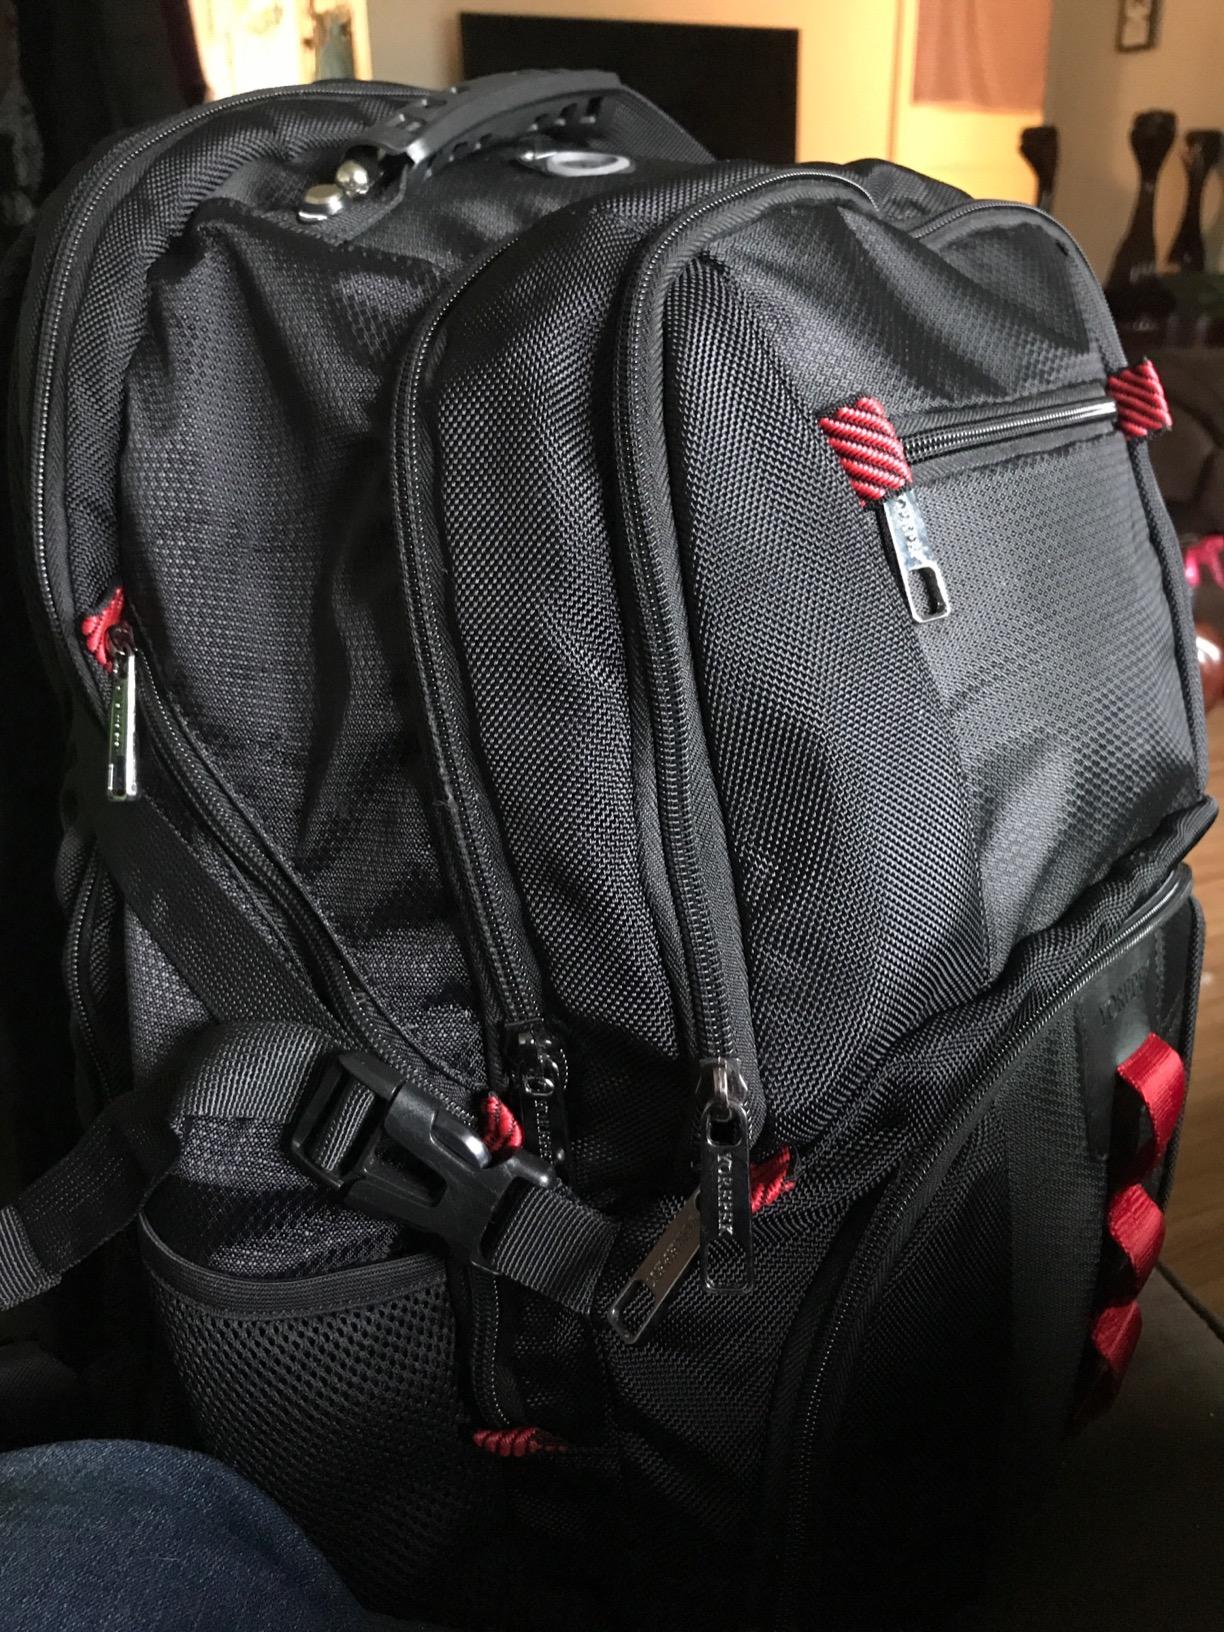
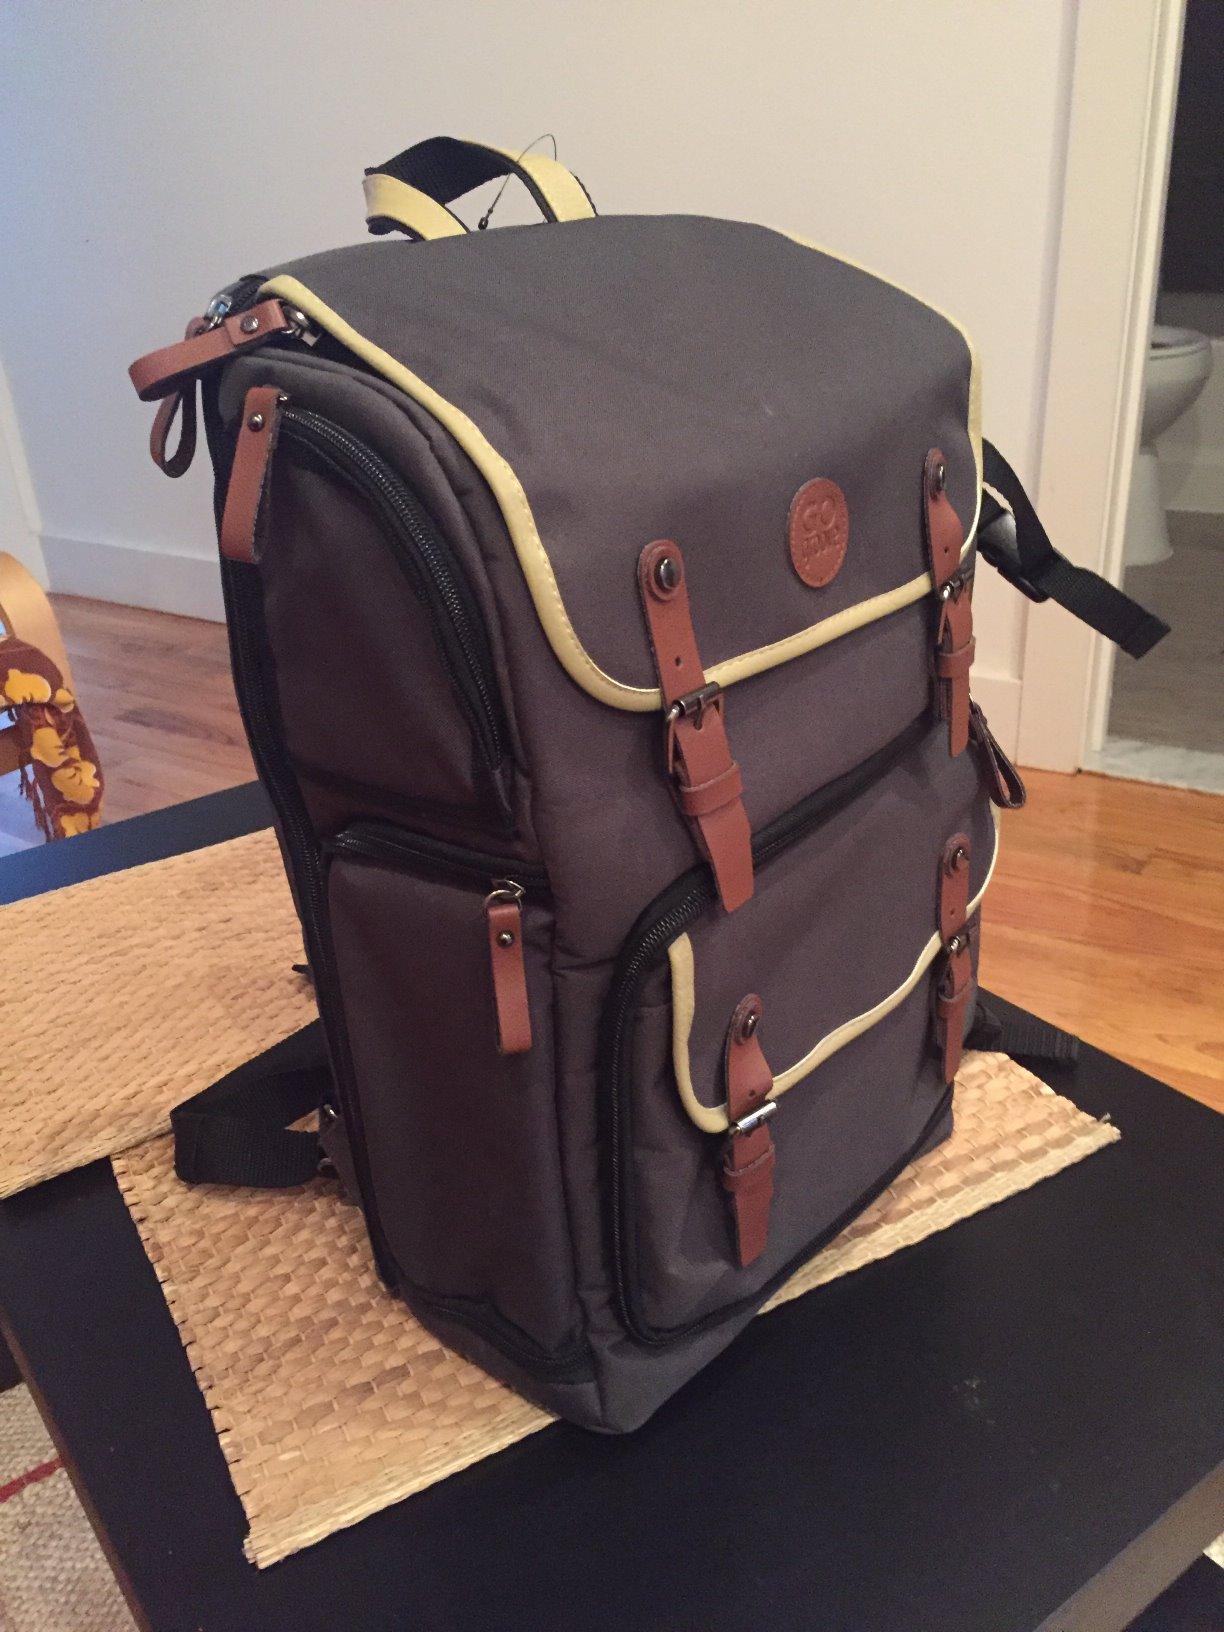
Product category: bag
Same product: no